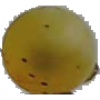
Label: Grape White 3